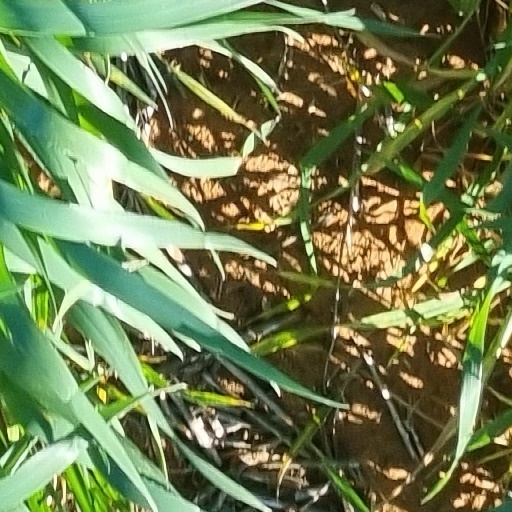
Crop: wheat